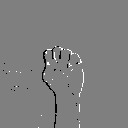
ASL letter: s